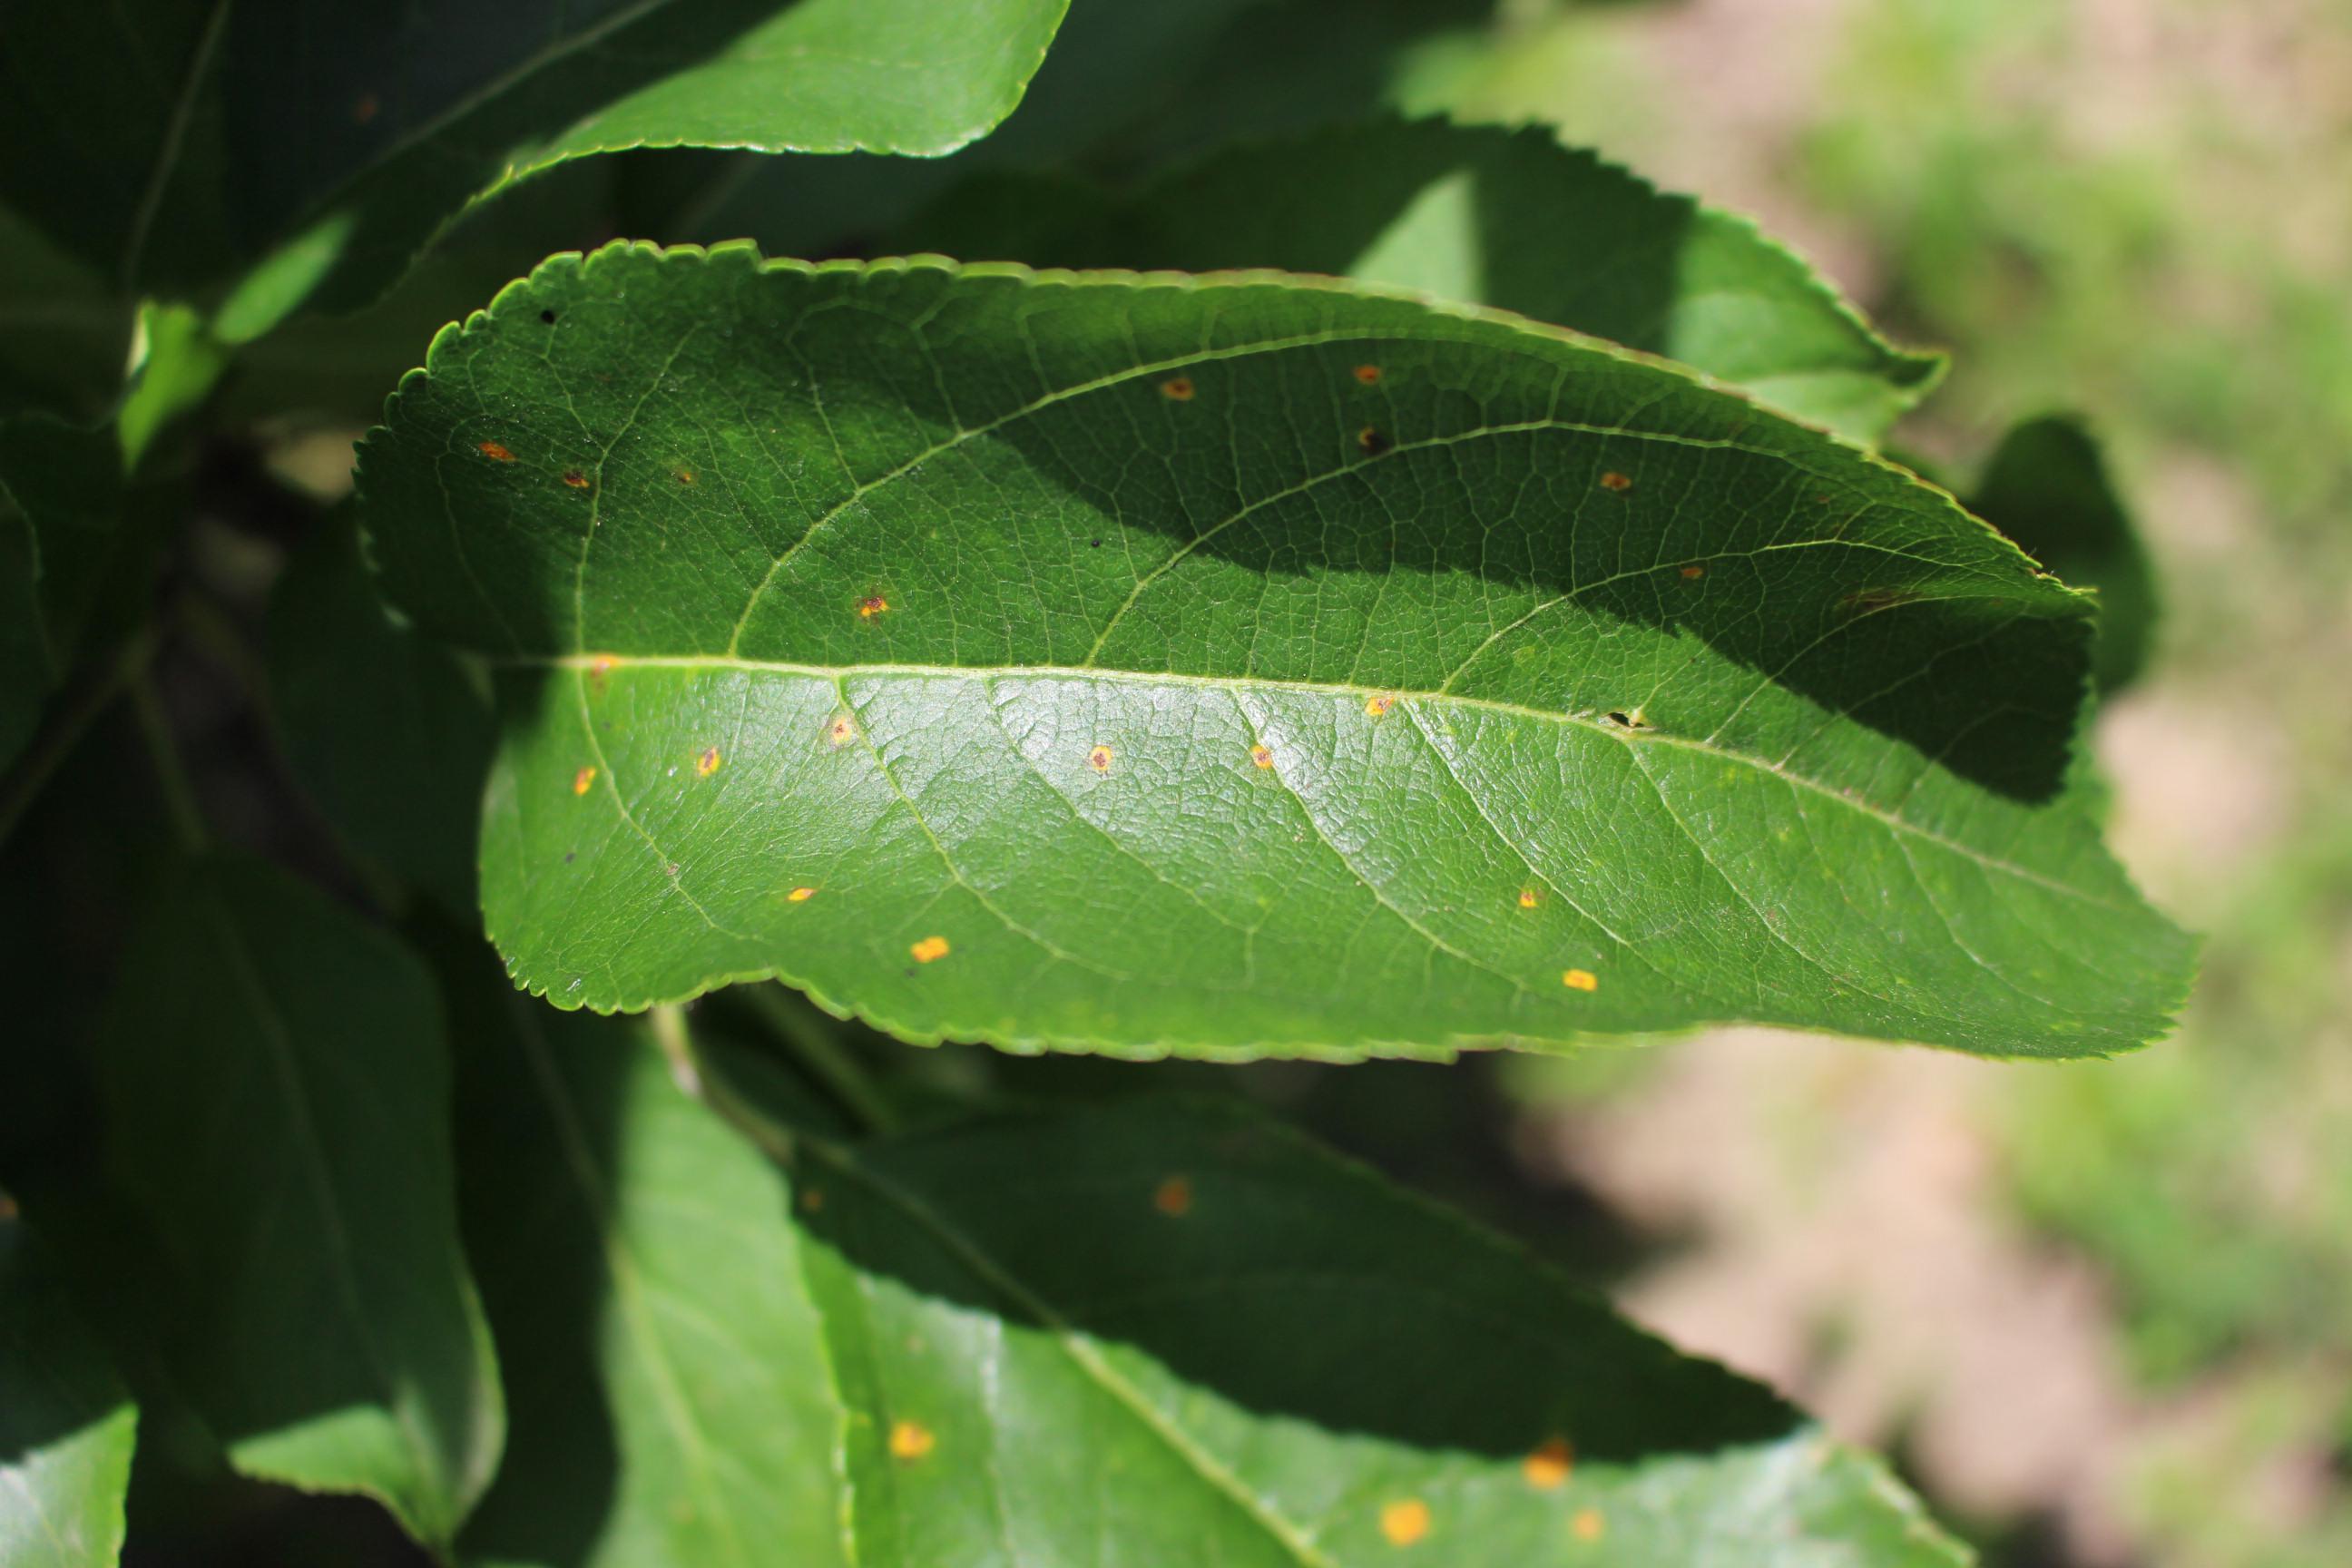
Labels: rust